Metasomatism

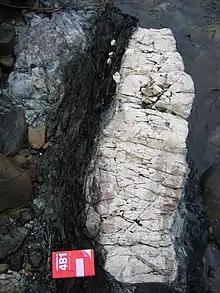
Metasomatized dike in serpentinite Nelson New Zealand

Metasomatism is more complicated in the Earth's mantle, because the composition of peridotite at high temperatures can be changed by infiltration of carbonate and silicate melts and by carbon dioxide-rich and water-rich fluids, as discussed by Luth (2003). Metasomatism is thought to be particularly important in changing the composition of mantle peridotite below island arcs as water is driven out of ocean lithosphere during subduction. Metasomatism has also been considered critical for enriching source regions of some silica-undersaturated magmas. Carbonatite melts are often considered to have been responsible for enrichment of mantle peridotite in incompatible elements.